Waste management in India

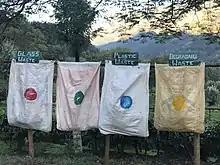
Small-town waste separation initiative in Idukki District, Kerala

Solid waste management (SWM) is a major problem for many urban local bodies (ULBs) in India, where urbanization, industrialization, and economic growth have resulted in increased municipal solid waste (MSW) generation per person. Effective SWM is a major challenge in cities with high population density. Achieving sustainable development within a country experiencing rapid population growth and improvements in living standards is made more difficult in India because it is a diverse country with many different religious groups, cultures, and traditions.